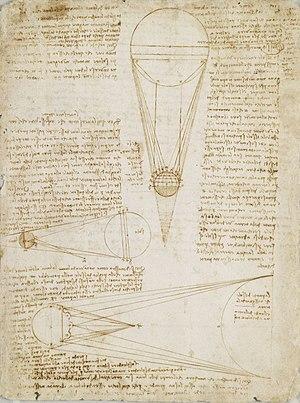
Le Codex Leicester est une collection d'écrits essentiellement scientifiques de Léonard de Vinci. Il tient son nom du premier comte de Leicester, Thomas Coke, qui l'acheta en 1717. Il se présente sous la forme de 18 feuilles doubles, soit 72 pages.